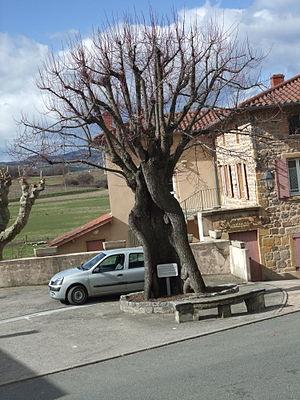
Le tilleul de Sully situé au centre du village de Sarcey, Rhône, France.